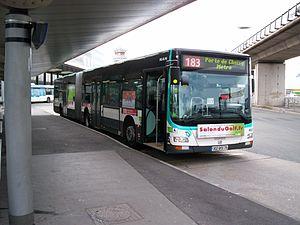
Bus MAN NG 313 Lion's City G (#4601) au terminus Aéroport d'Orly - Terminal Sud.